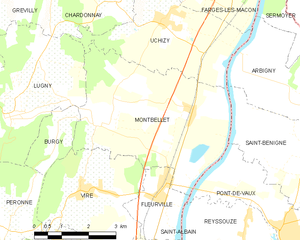
Carte des communes françaises